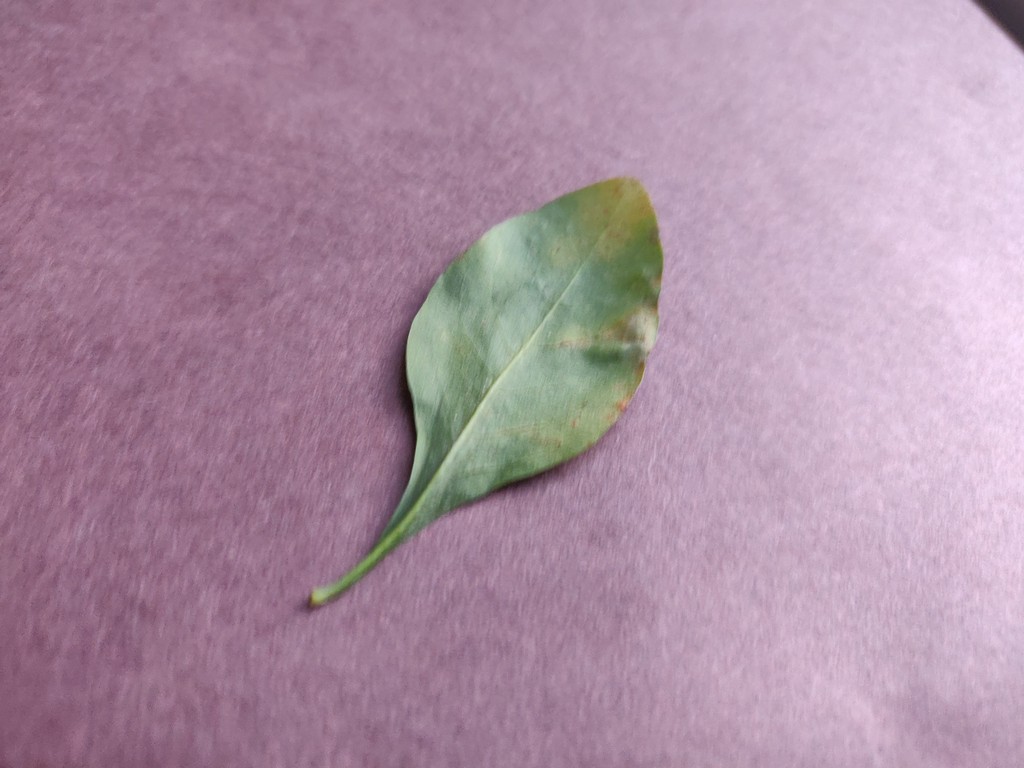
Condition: Unhealthy
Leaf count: single
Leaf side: back